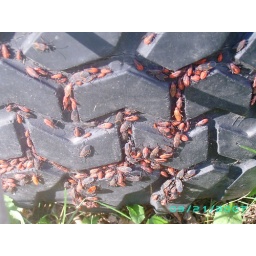
box elder bugs on one of my old 33&amp;quot; truck tires layin under the tree